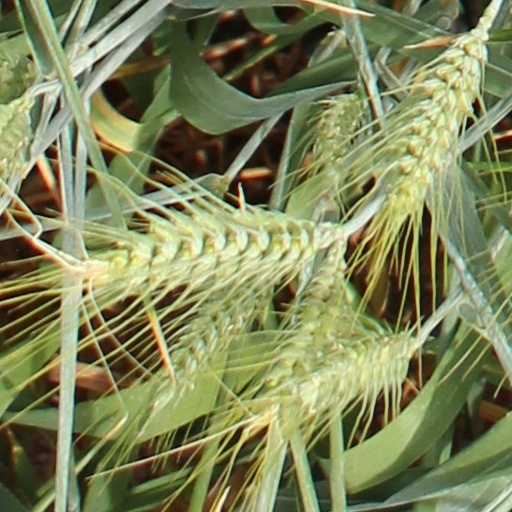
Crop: wheat